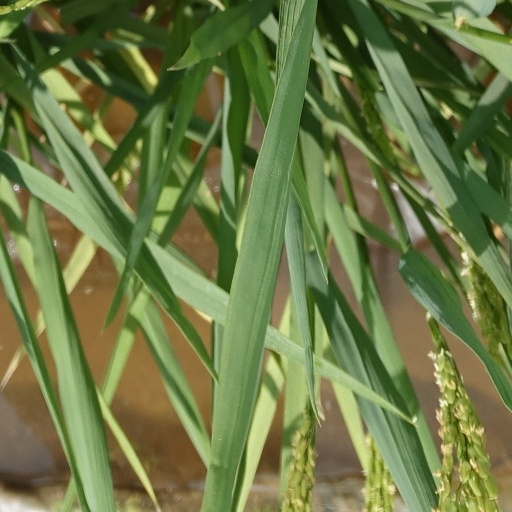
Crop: rice